Halva

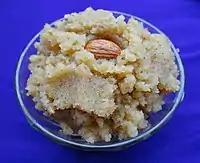
Sooji halwa made from semolina or sooji

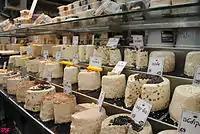
Israeli halva displays at the Mahane Yehuda Market in Jerusalem

India has many types of halva, some unique to particular regions of the country. It is one of the popular sweets of India usually made from semolina.